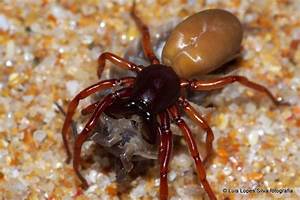
Label: spider